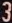
Number: 3